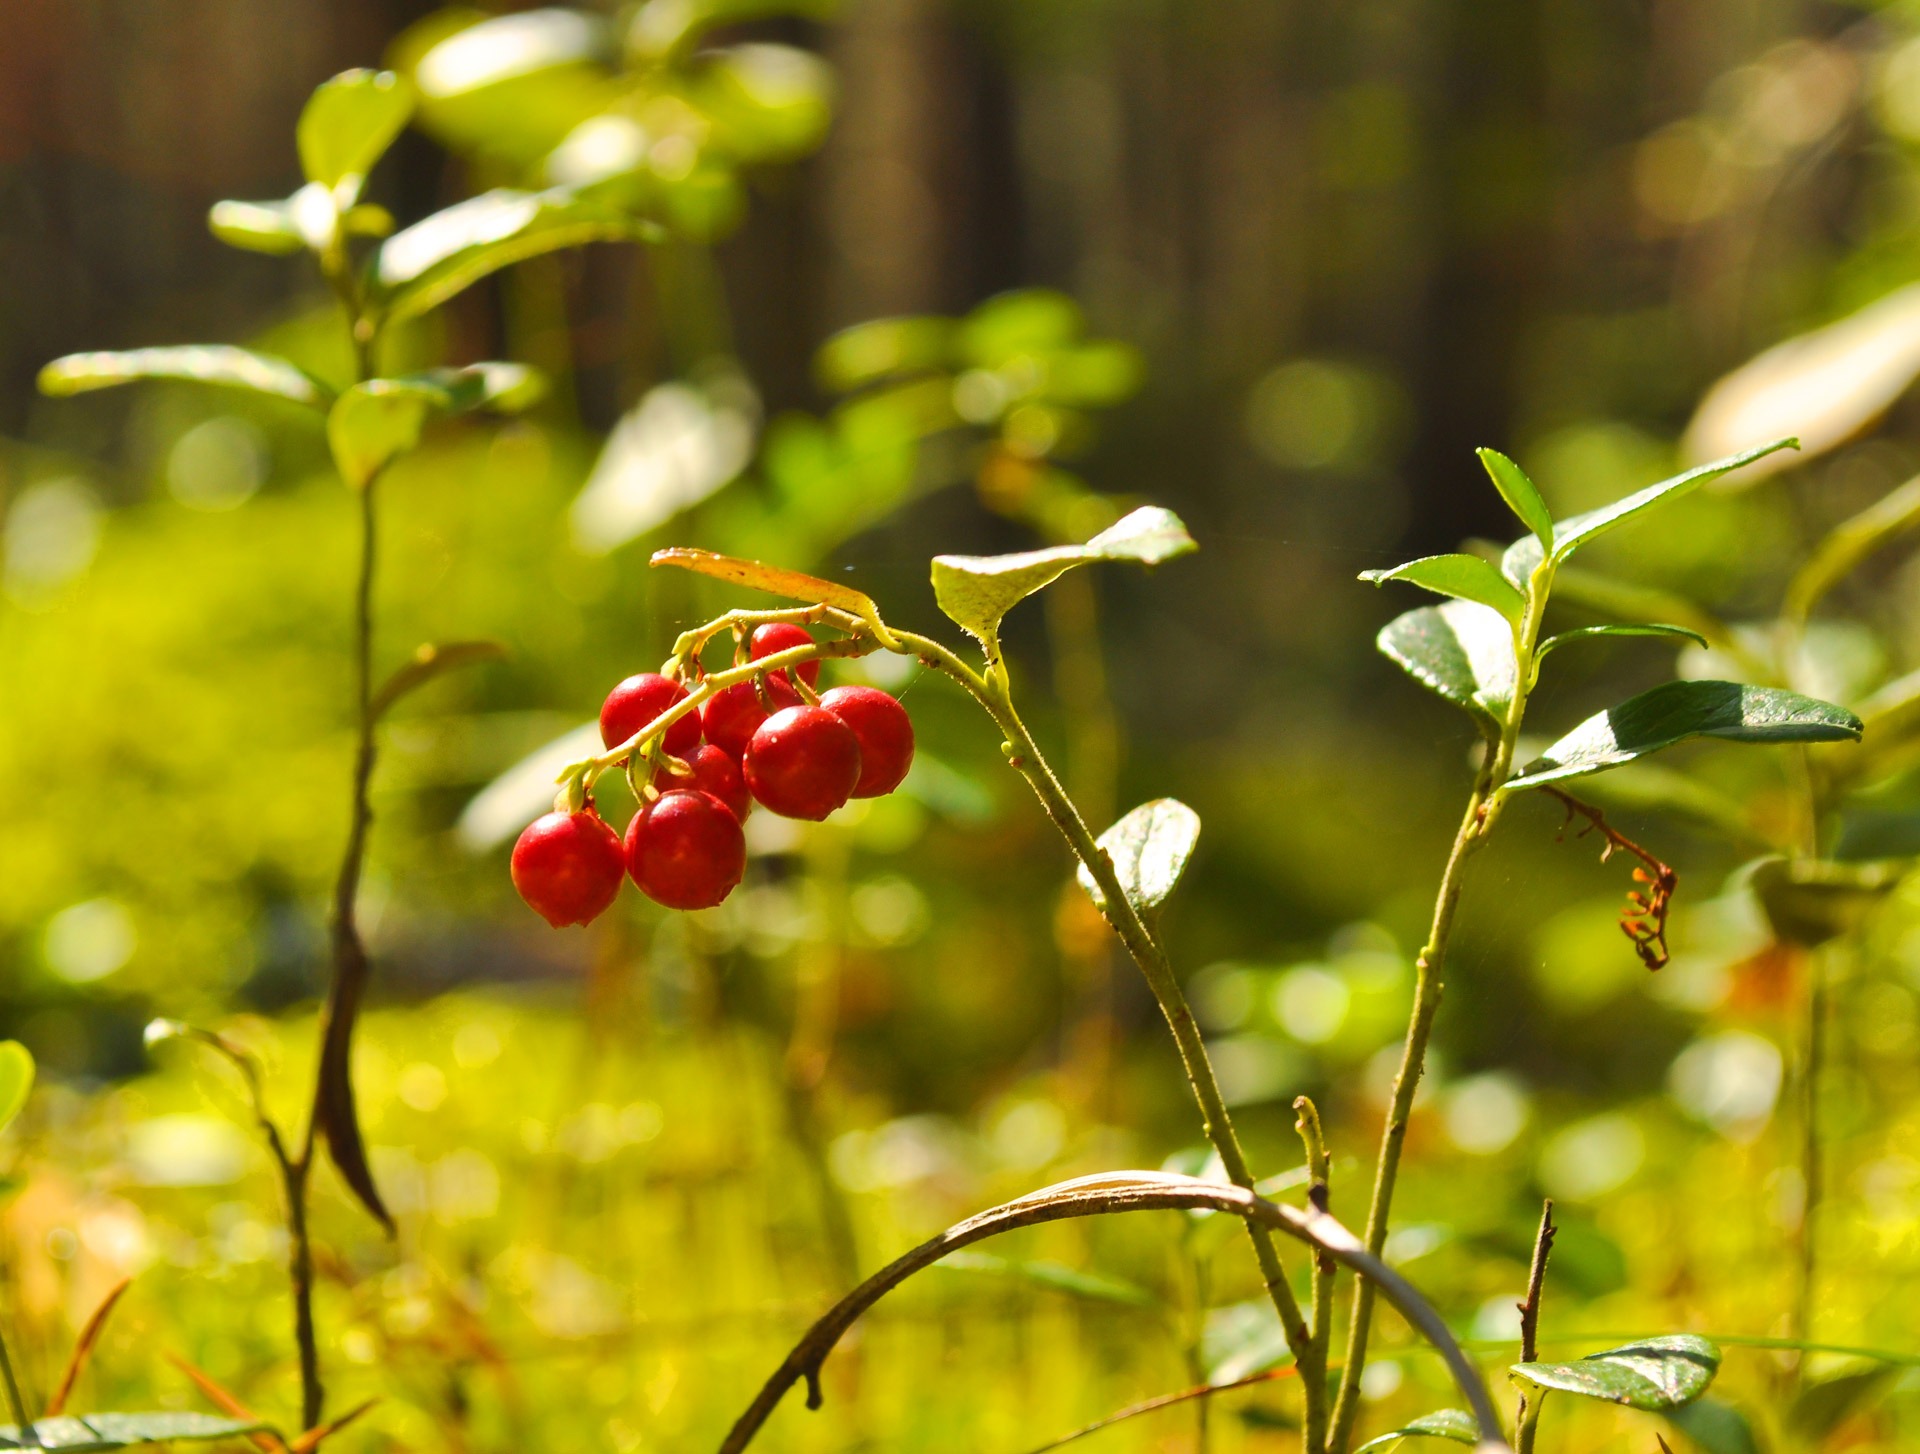
tree, nature, grass, branch, blossom, plant, meadow, fruit, berry, sunlight, leaf, flower, wild, food, green, red, produce, autumn, botany, flora, wildflower, close up, cranberry, shrub, macro photography, flowering plant, useful, plant stem, land plant